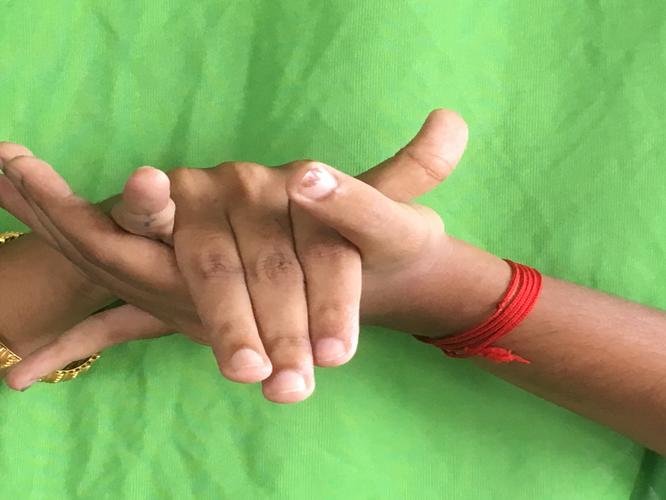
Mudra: Kurma
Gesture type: double_hand